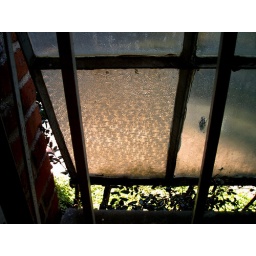
window in the mens bathroom at thompson theater on NCSU's campus.